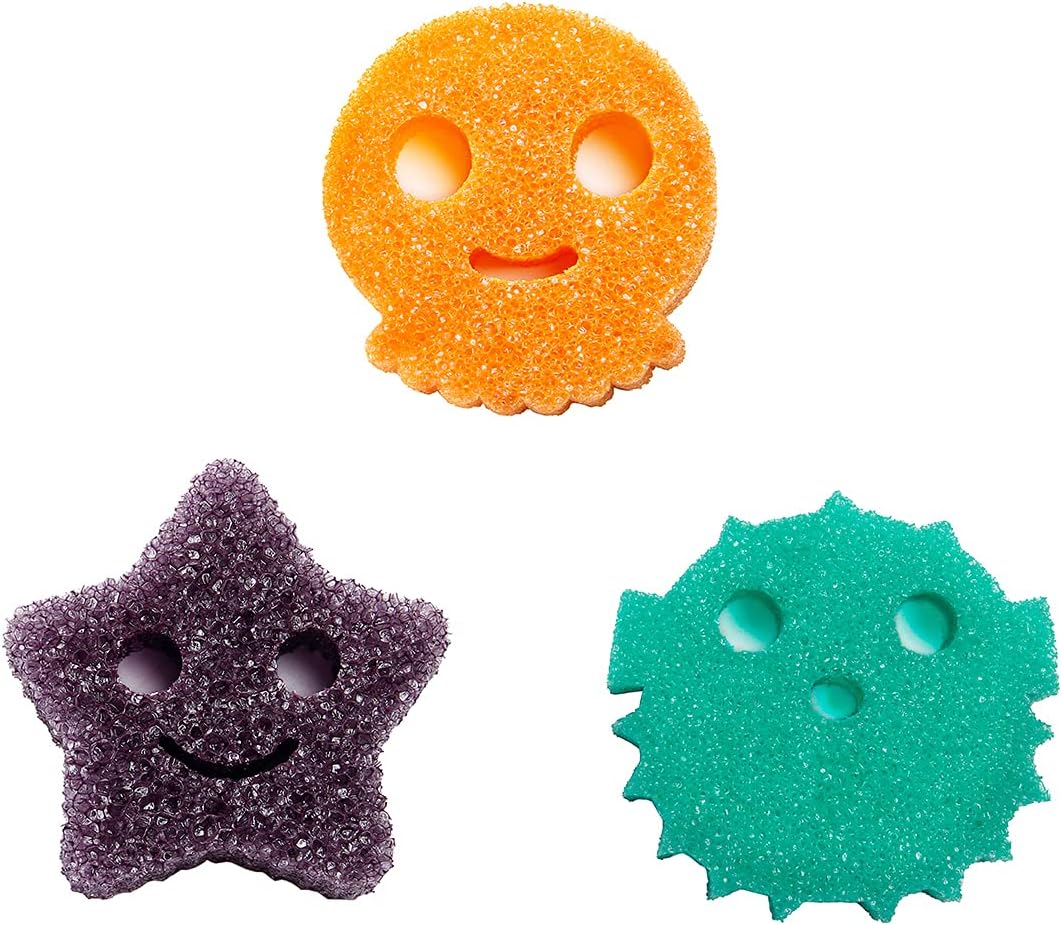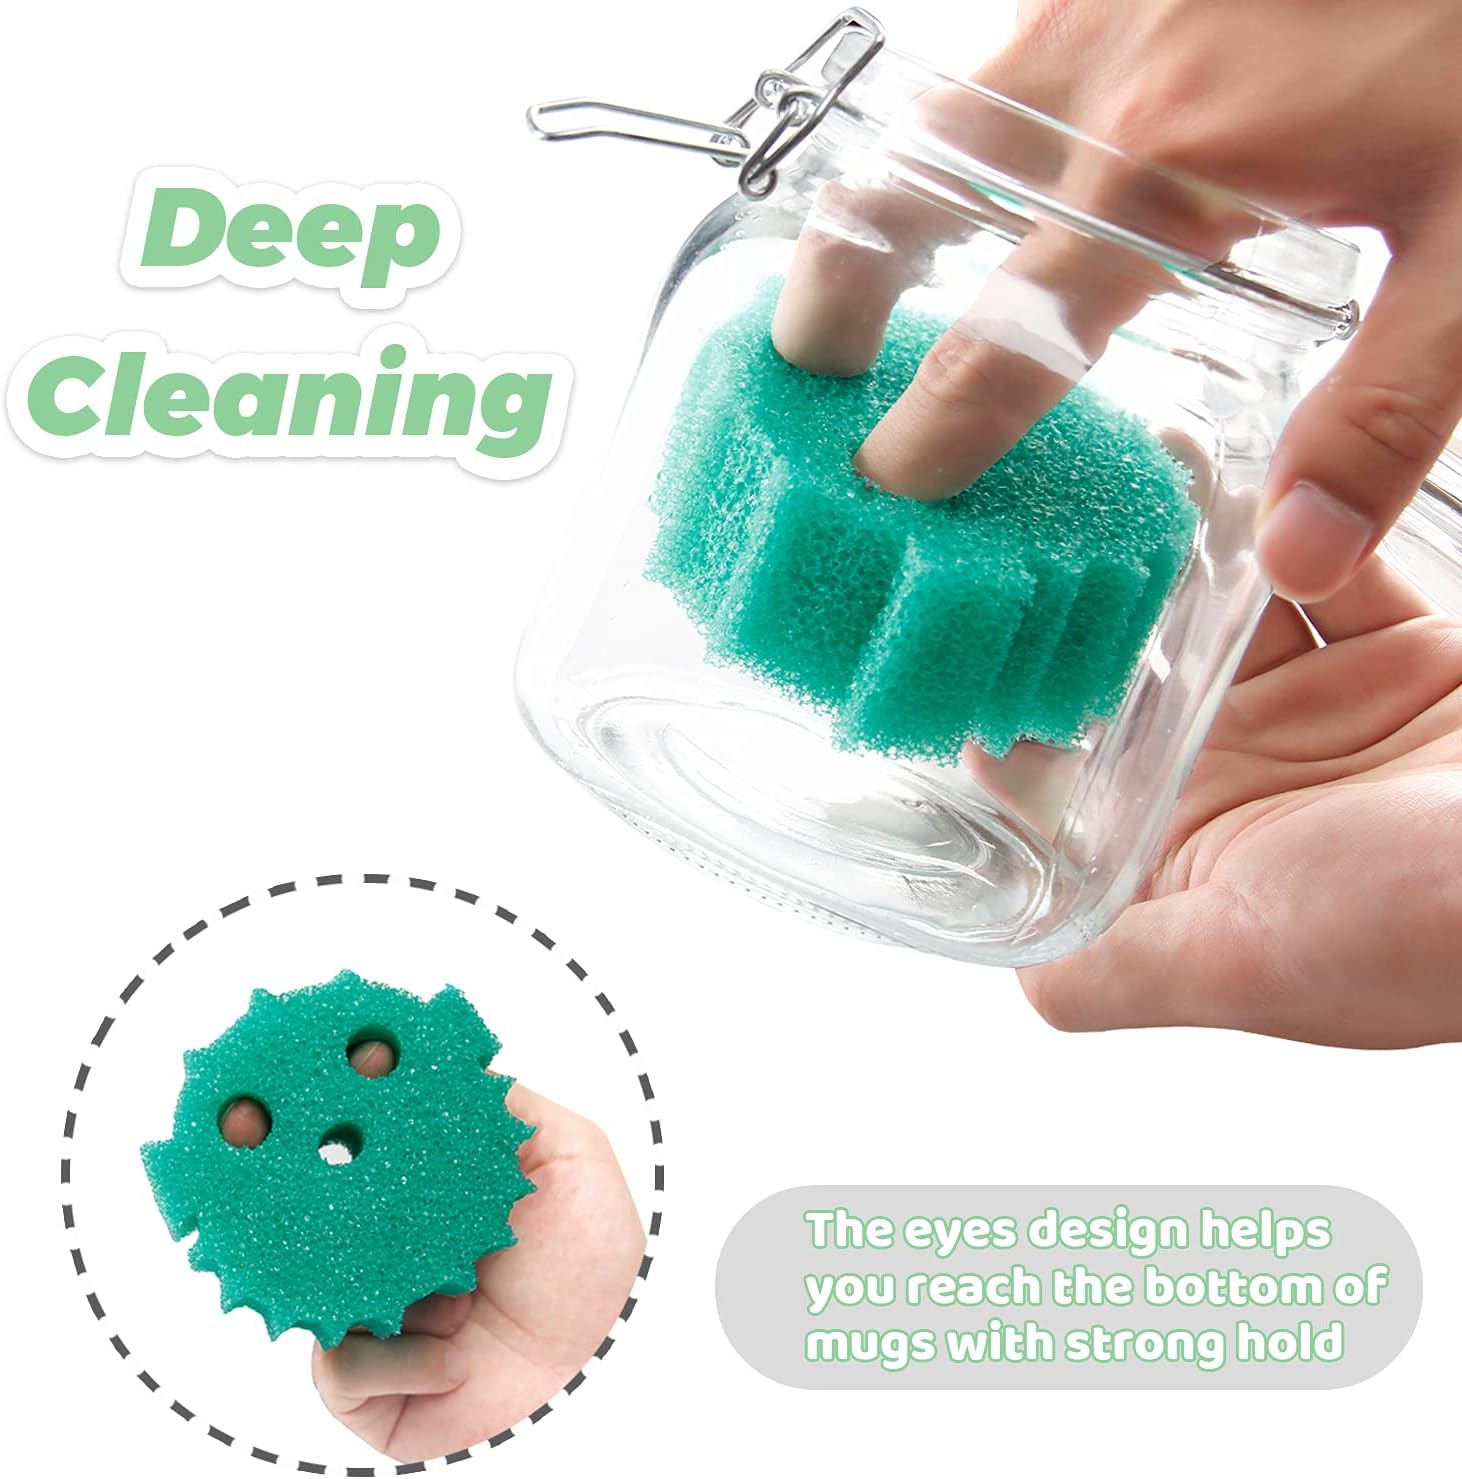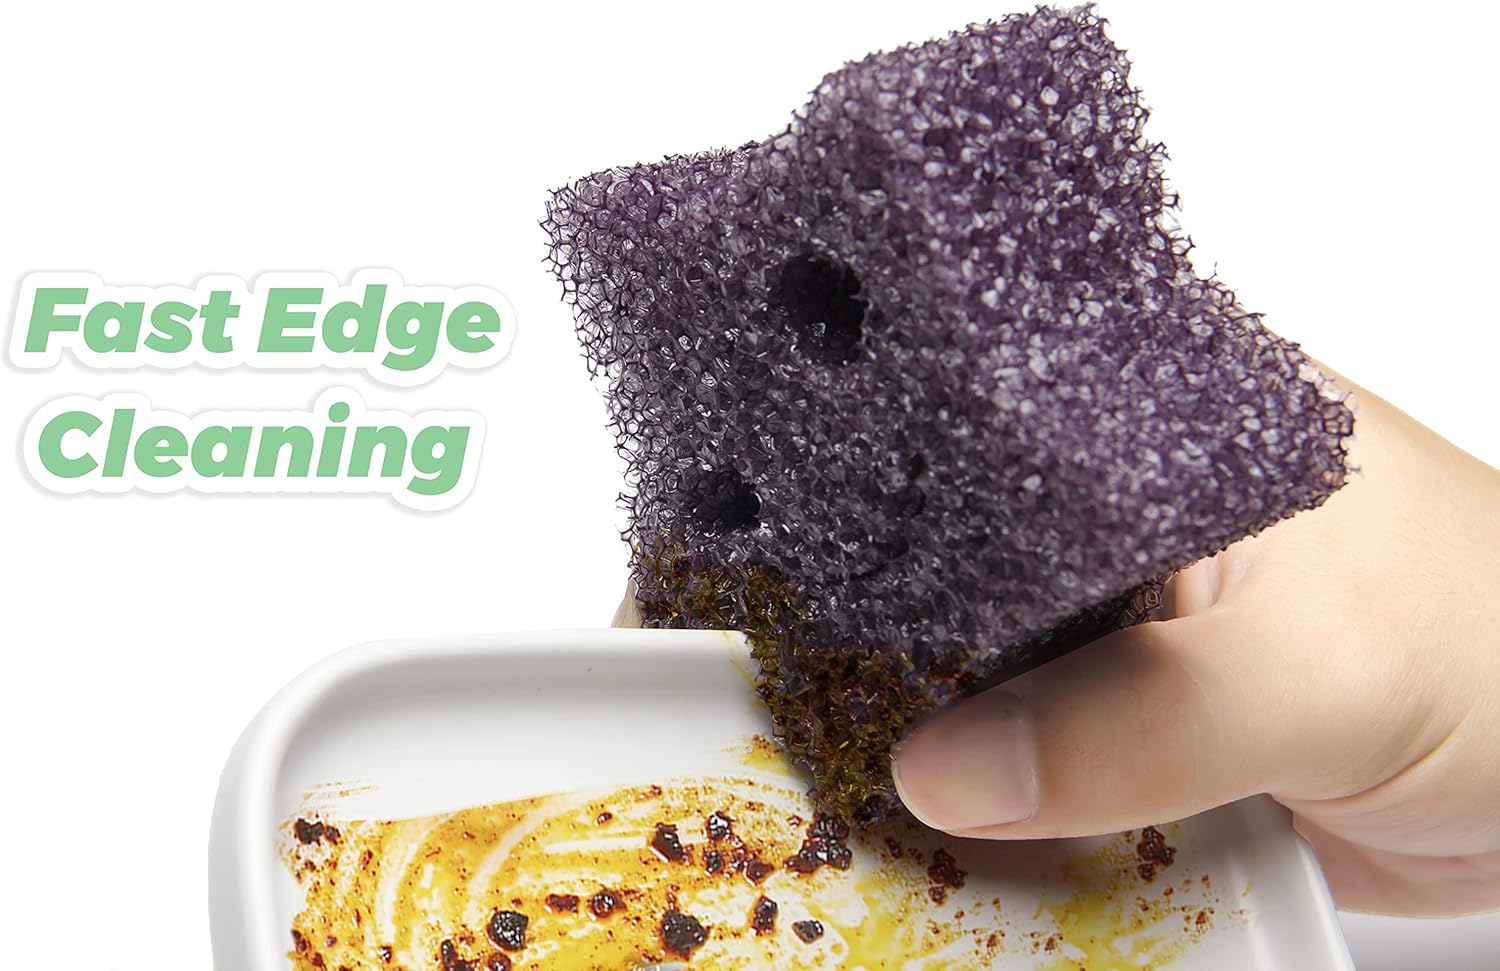
Lovely Smiley Scrubbers Cartoon Sponge Set, Odor Resistant, Scratch Free for Dishes and Home, Soft in Warm Water Firm in Cold, Deep Cleaning, Octopus Puffer Starfish 3ct
Category: Amazon Home
SOFT & FIRM: Soft in Warm Water for Light Scrubbing, and Hard in Cold Water for Tough Cleaning. FUNCTIONAL CLEANINGS: Deep Cleaning for Mugs, Fast Edge Cleaning for Dishes, and Groove Cleaning for Cabinets. SCRATCH FREE: Safe to use on Varied Surfaces, including glass, china, stainless steel, leather etc. NO ODOR: Maintains No Odor for more than 2 months when properly used. CUTE PATTERNS: Lovely Animal Patterns Bring more Fun to your Scrub. Find More Patterns@ B099SJ9ZXT.
Features: SOFT & FIRM: Soft in Warm Water for Light Scrubbing, and Hard in Cold Water for Tough Cleaning. | FUNCTIONAL CLEANINGS: Deep Cleaning for Mugs, Fast Edge Cleaning for Dishes, and Groove Cleaning for Cabinets. | SCRATCH FREE: Safe to use on Varied Surfaces, including glass, china, stainless steel, leather etc. | NO ODOR: Maintains No Odor for more than 2 Months when properly used. | CUTE PATTERNS: Lovely Animal Patterns Bring more Fun to your Scrub. | Find More Patterns@ B099SJ9ZXT.